Alfredo Battisti

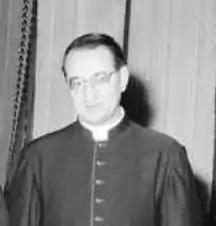
Mons. Alfredo Battisti

Alfredo Battisi (17 January 1925 – 1 January 2012) was the Catholic archbishop of the Archdiocese of Udine, Italy.